Pierre-Marie Poisson

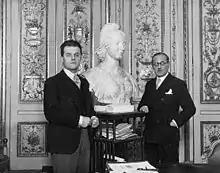
Pierre-Marie Poisson in front of his bust of Marianne

In 1933 Poisson a bust of "Marianne", the symbol of the French Republic and this was made available for sale by the Musée du Louvre. A version can for example be seen in Arpajon in Essonne.